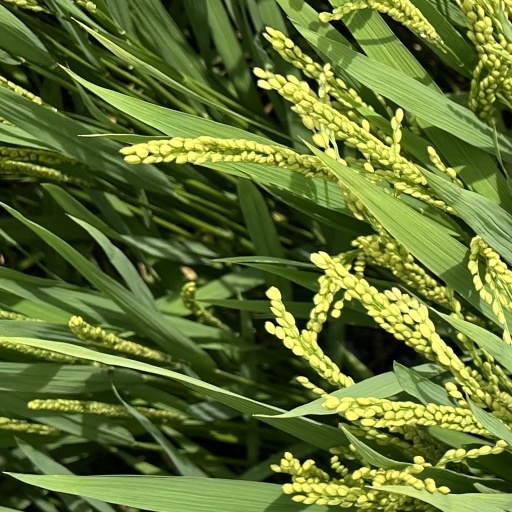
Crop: rice